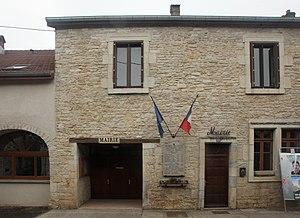
Mairie de Cessey (Doubs).
Cessey est une commune française située dans le département du Doubs, en région Bourgogne-Franche-Comté.